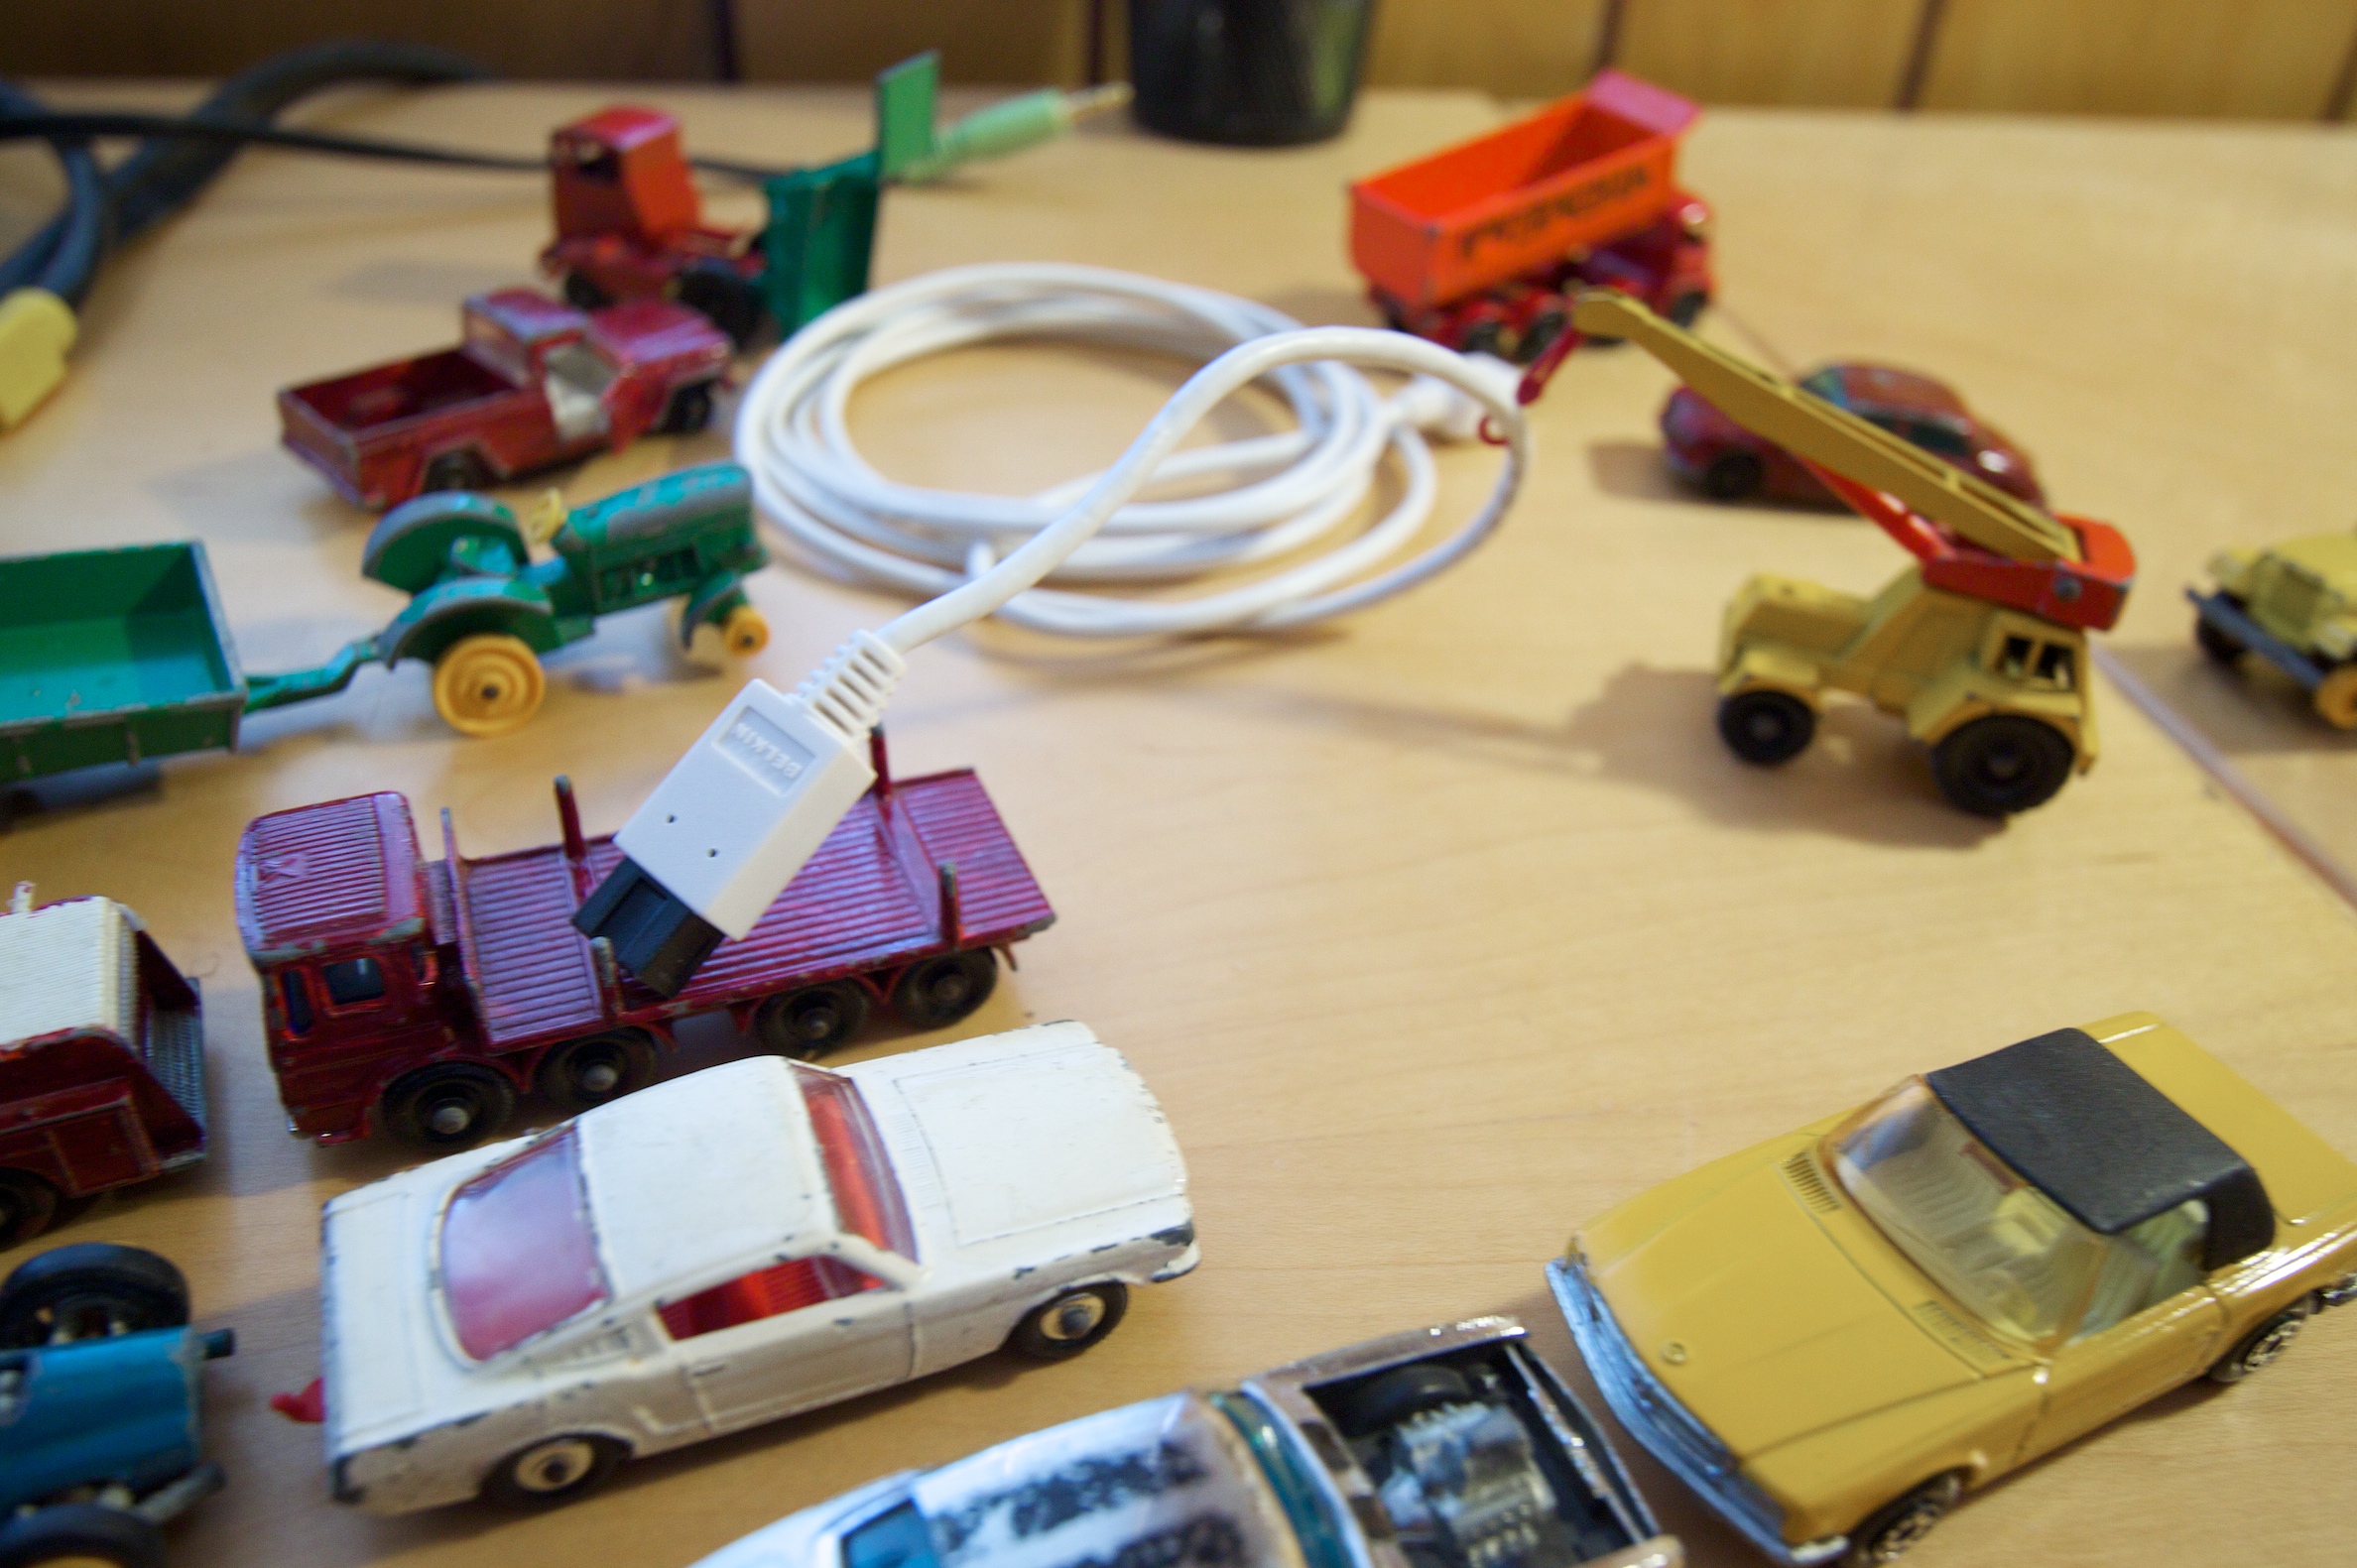
color, gadget, toy, art, toys, model car, scale model